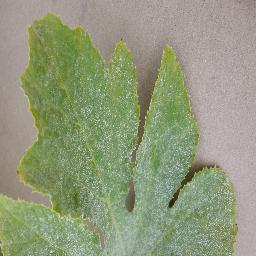
Label: Squash___Powdery_mildew